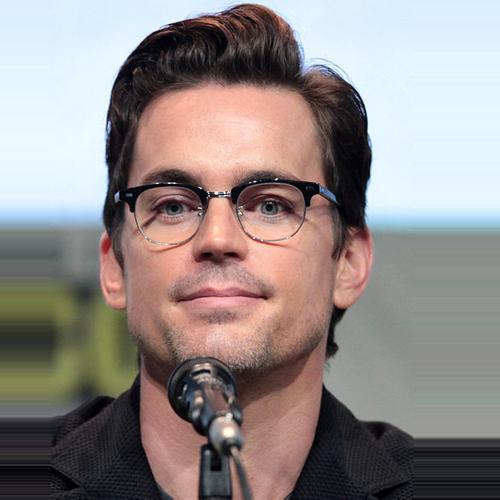
Age: 37